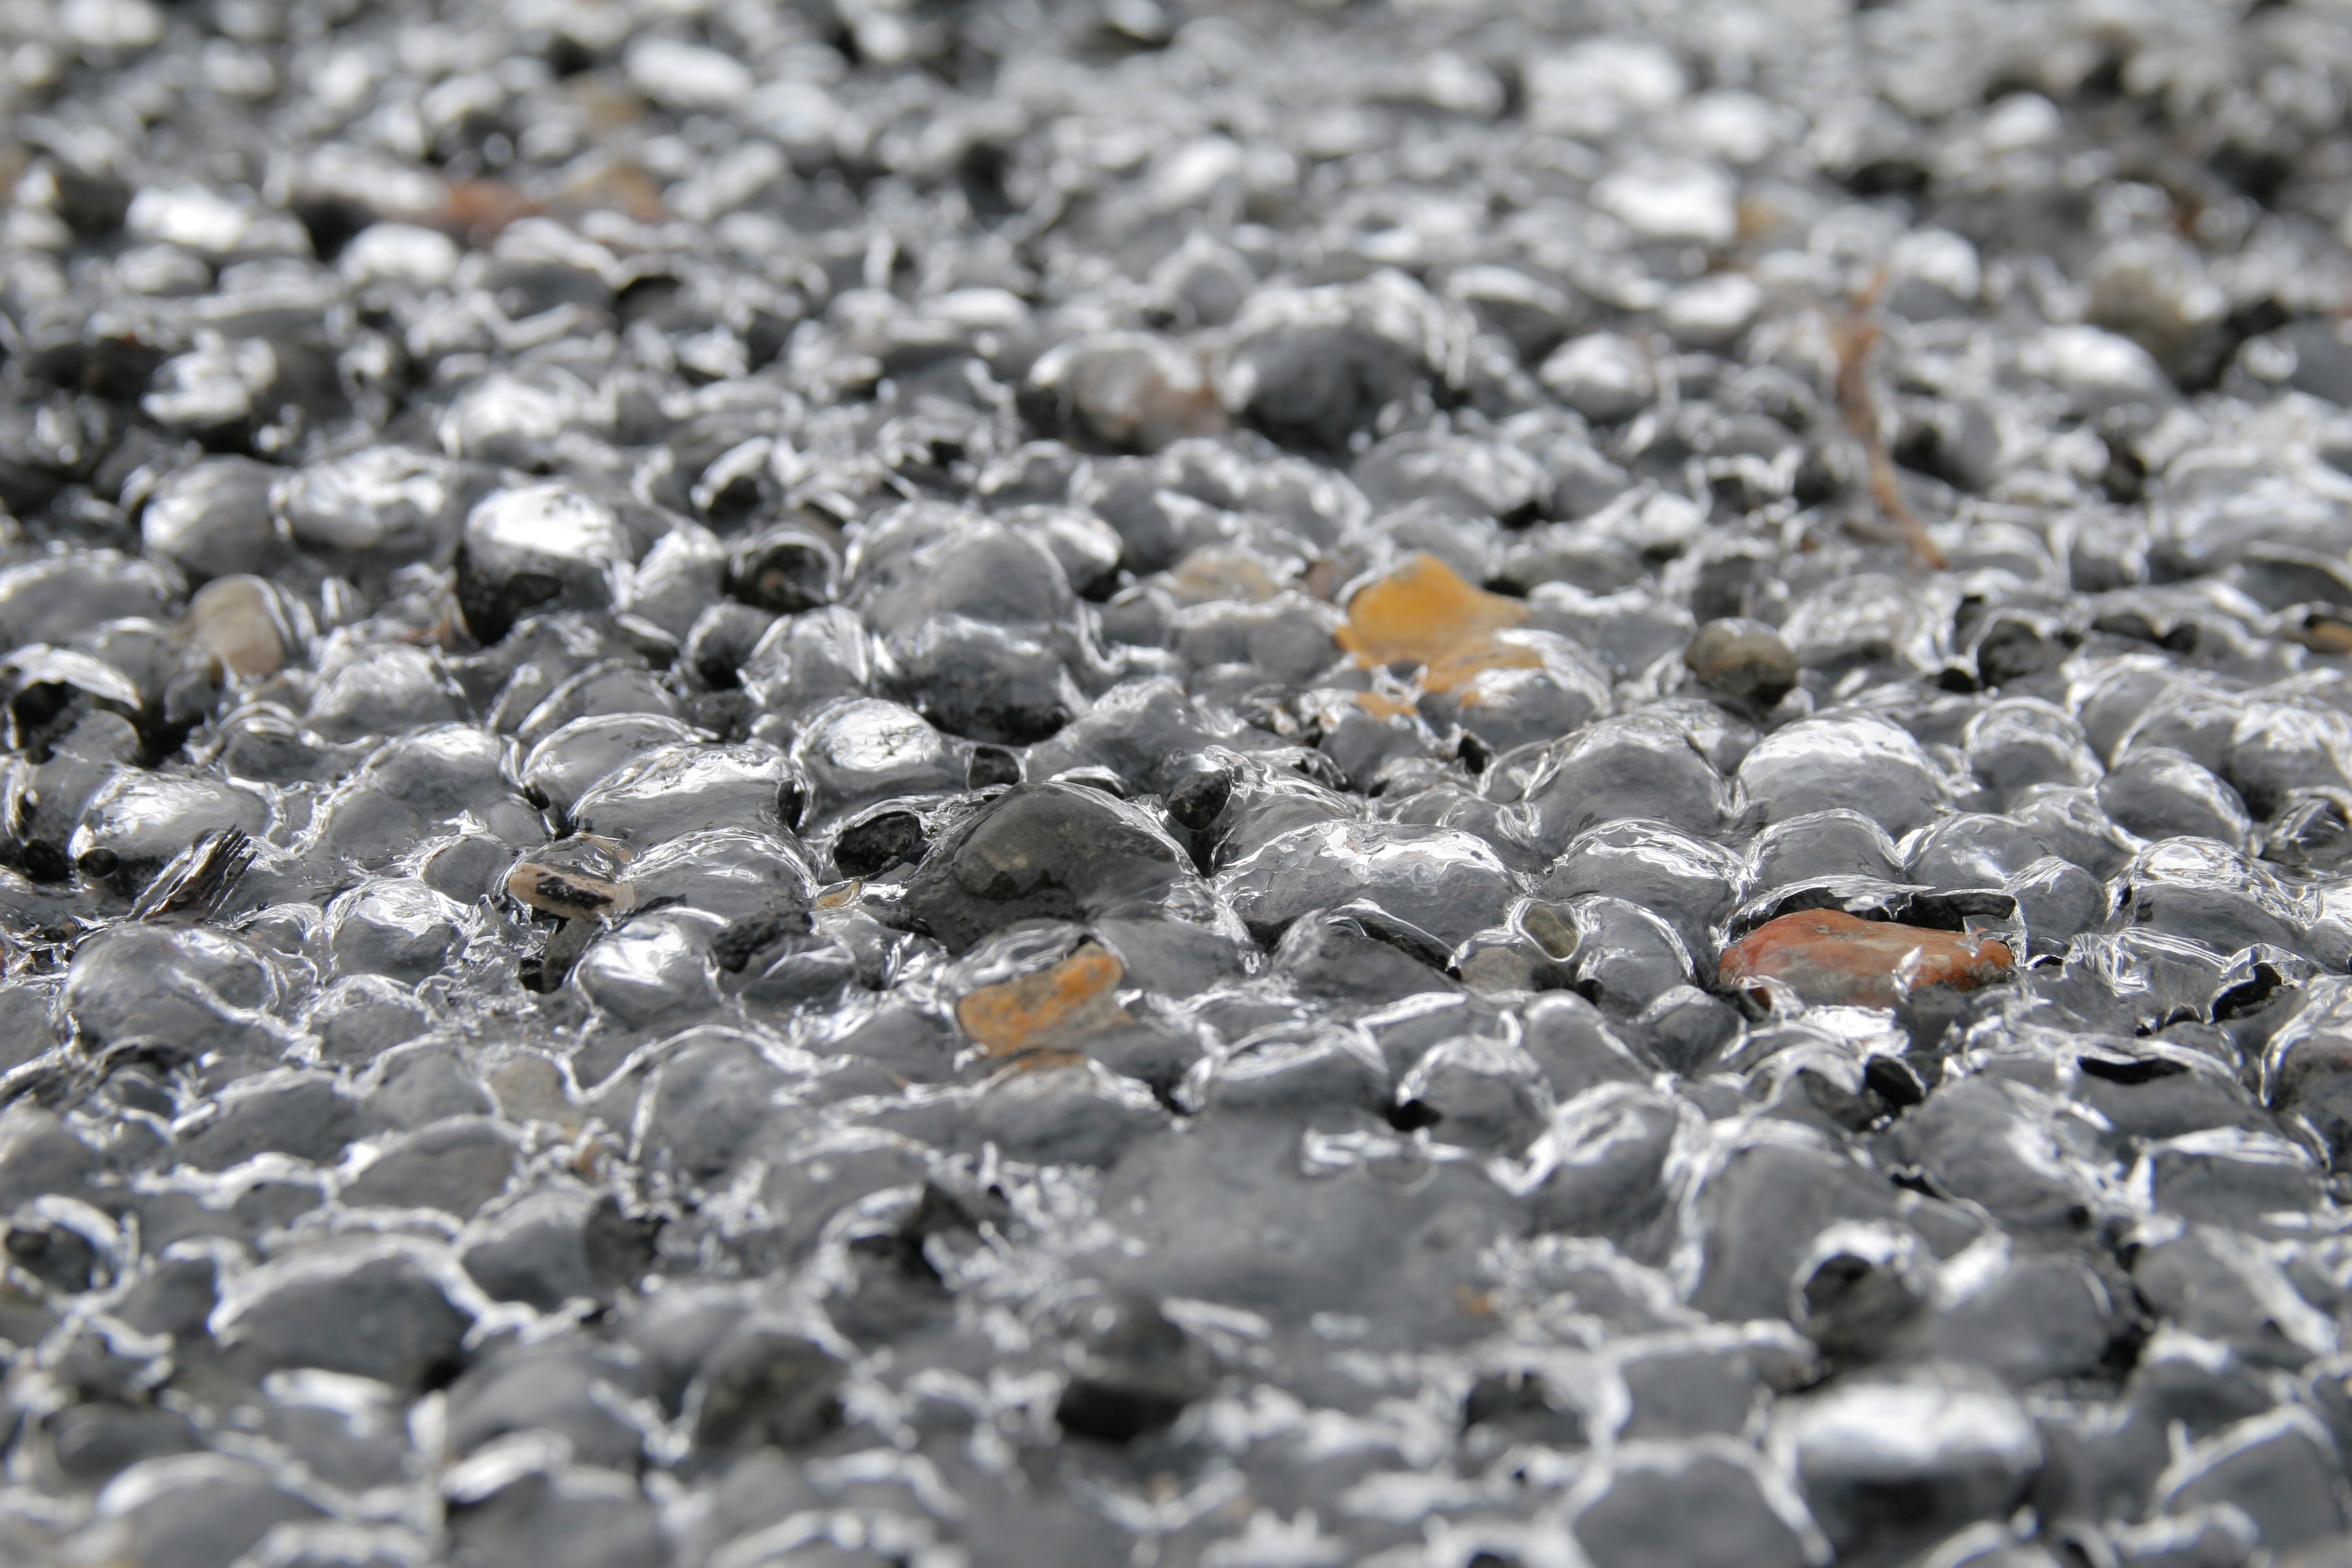
water, sand, rock, branch, snow, winter, leaf, frost, ice, pebble, weather, gray, frozen, material, close up, gravel, freezing, macro photography